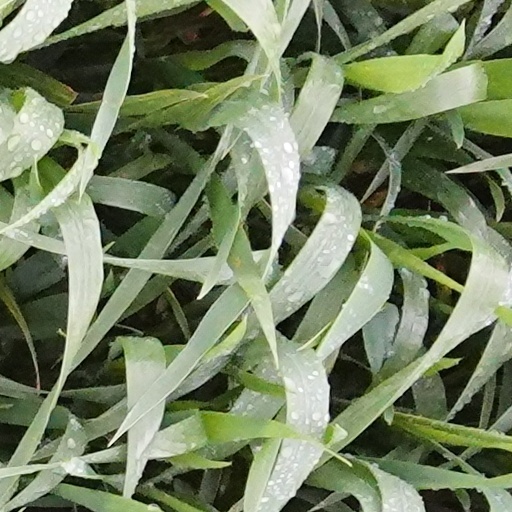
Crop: wheat